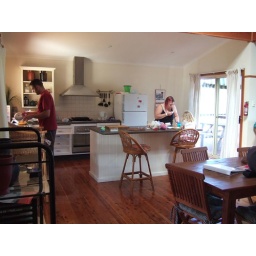
our accomodation in the blue mountains